Fred Mfuranzima

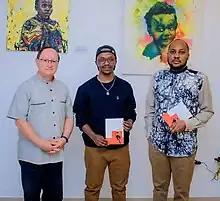
Mfuranzima with Ron Adam and Joseph Ryarasa

Before taking up writing as a career, Mfuranzima wanted to be a footballer, but an injury put an end to hopes of that career.